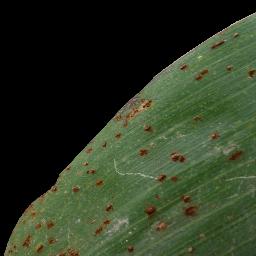
Label: Corn_(Maize)___Common_Rust